Case Closed season 16

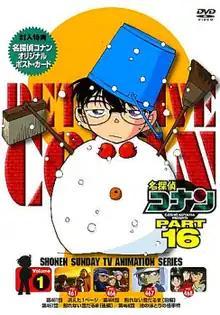
The cover of the first DVD compilation for season sixteen of "Detective Conan" released by Shogakukan

The sixteenth season of the "Case Closed" anime was directed by Masato Satō and produced by TMS Entertainment and Yomiuri Telecasting Corporation. The series is based on Gosho Aoyama's "Case Closed" manga series. In Japan, the series is titled but was changed due to legal issues with the title "Detective Conan". The episodes' plot follows Conan Edogawa's daily adventures.